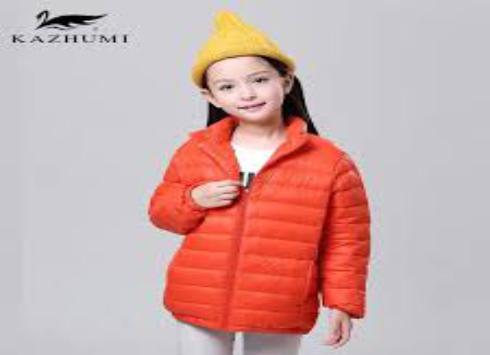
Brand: KaZhuMi
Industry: Clothes